Friedrich Schleiermacher

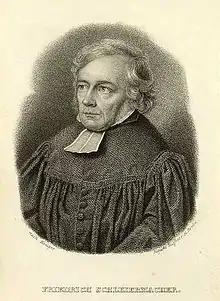

Friedrich Daniel Ernst Schleiermacher (21 November 1768 – 12 February 1834) was a German Reformed theologian, philosopher, and biblical scholar known for his attempt to reconcile the criticisms of the Enlightenment with traditional Protestant Christianity. He also became influential in the evolution of higher criticism, and his work forms part of the foundation of the modern field of hermeneutics. Because of his profound effect on subsequent Christian thought, he is often called the "Father of Modern Liberal Theology" and is considered an early leader in liberal Christianity. The neo-orthodoxy movement of the twentieth century, typically (though not without challenge) seen to be spearheaded by Karl Barth, was in many ways an attempt to challenge his influence. As a philosopher he was a leader of German Romanticism.